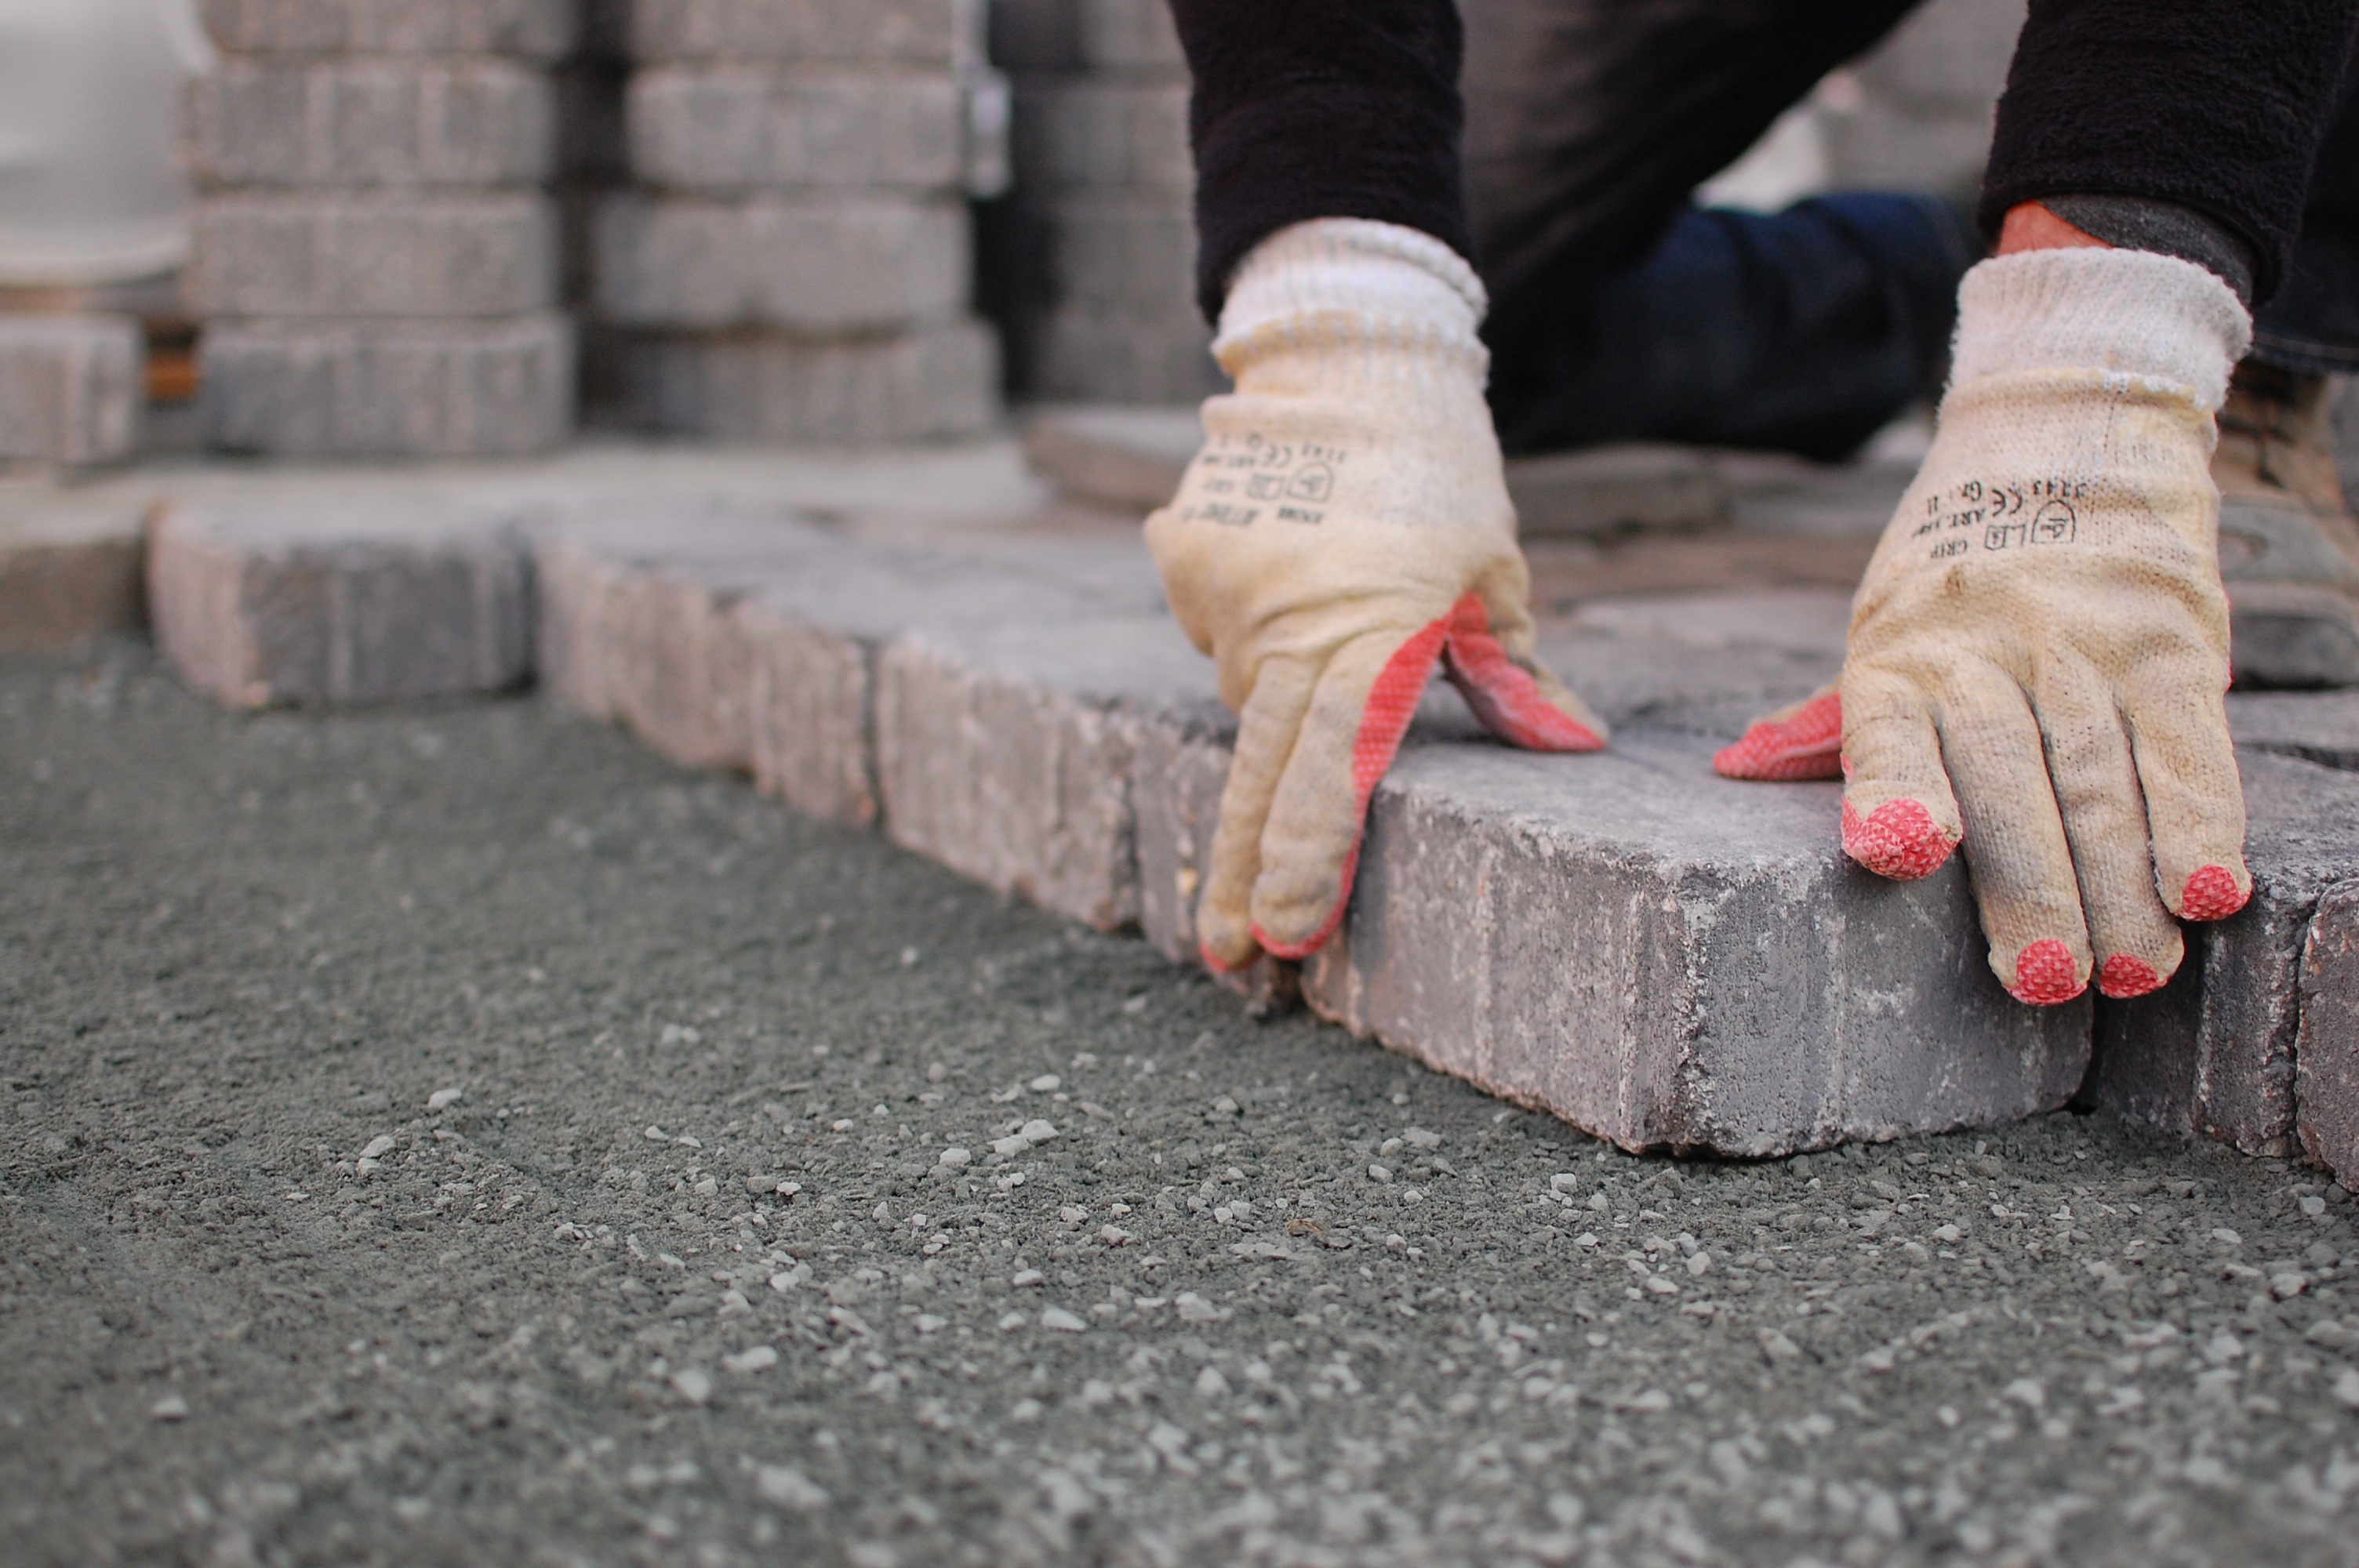
road, street, ground, sidewalk, leg, color, craft, stones, temple, footwear, road surface, human positions